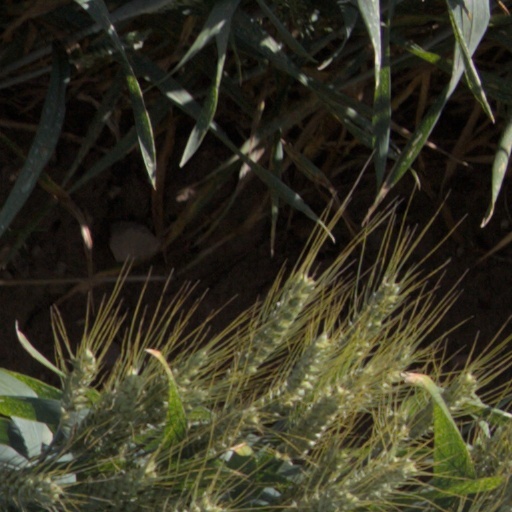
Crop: wheat